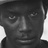
Emotion: neutral